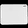
Label: Bag